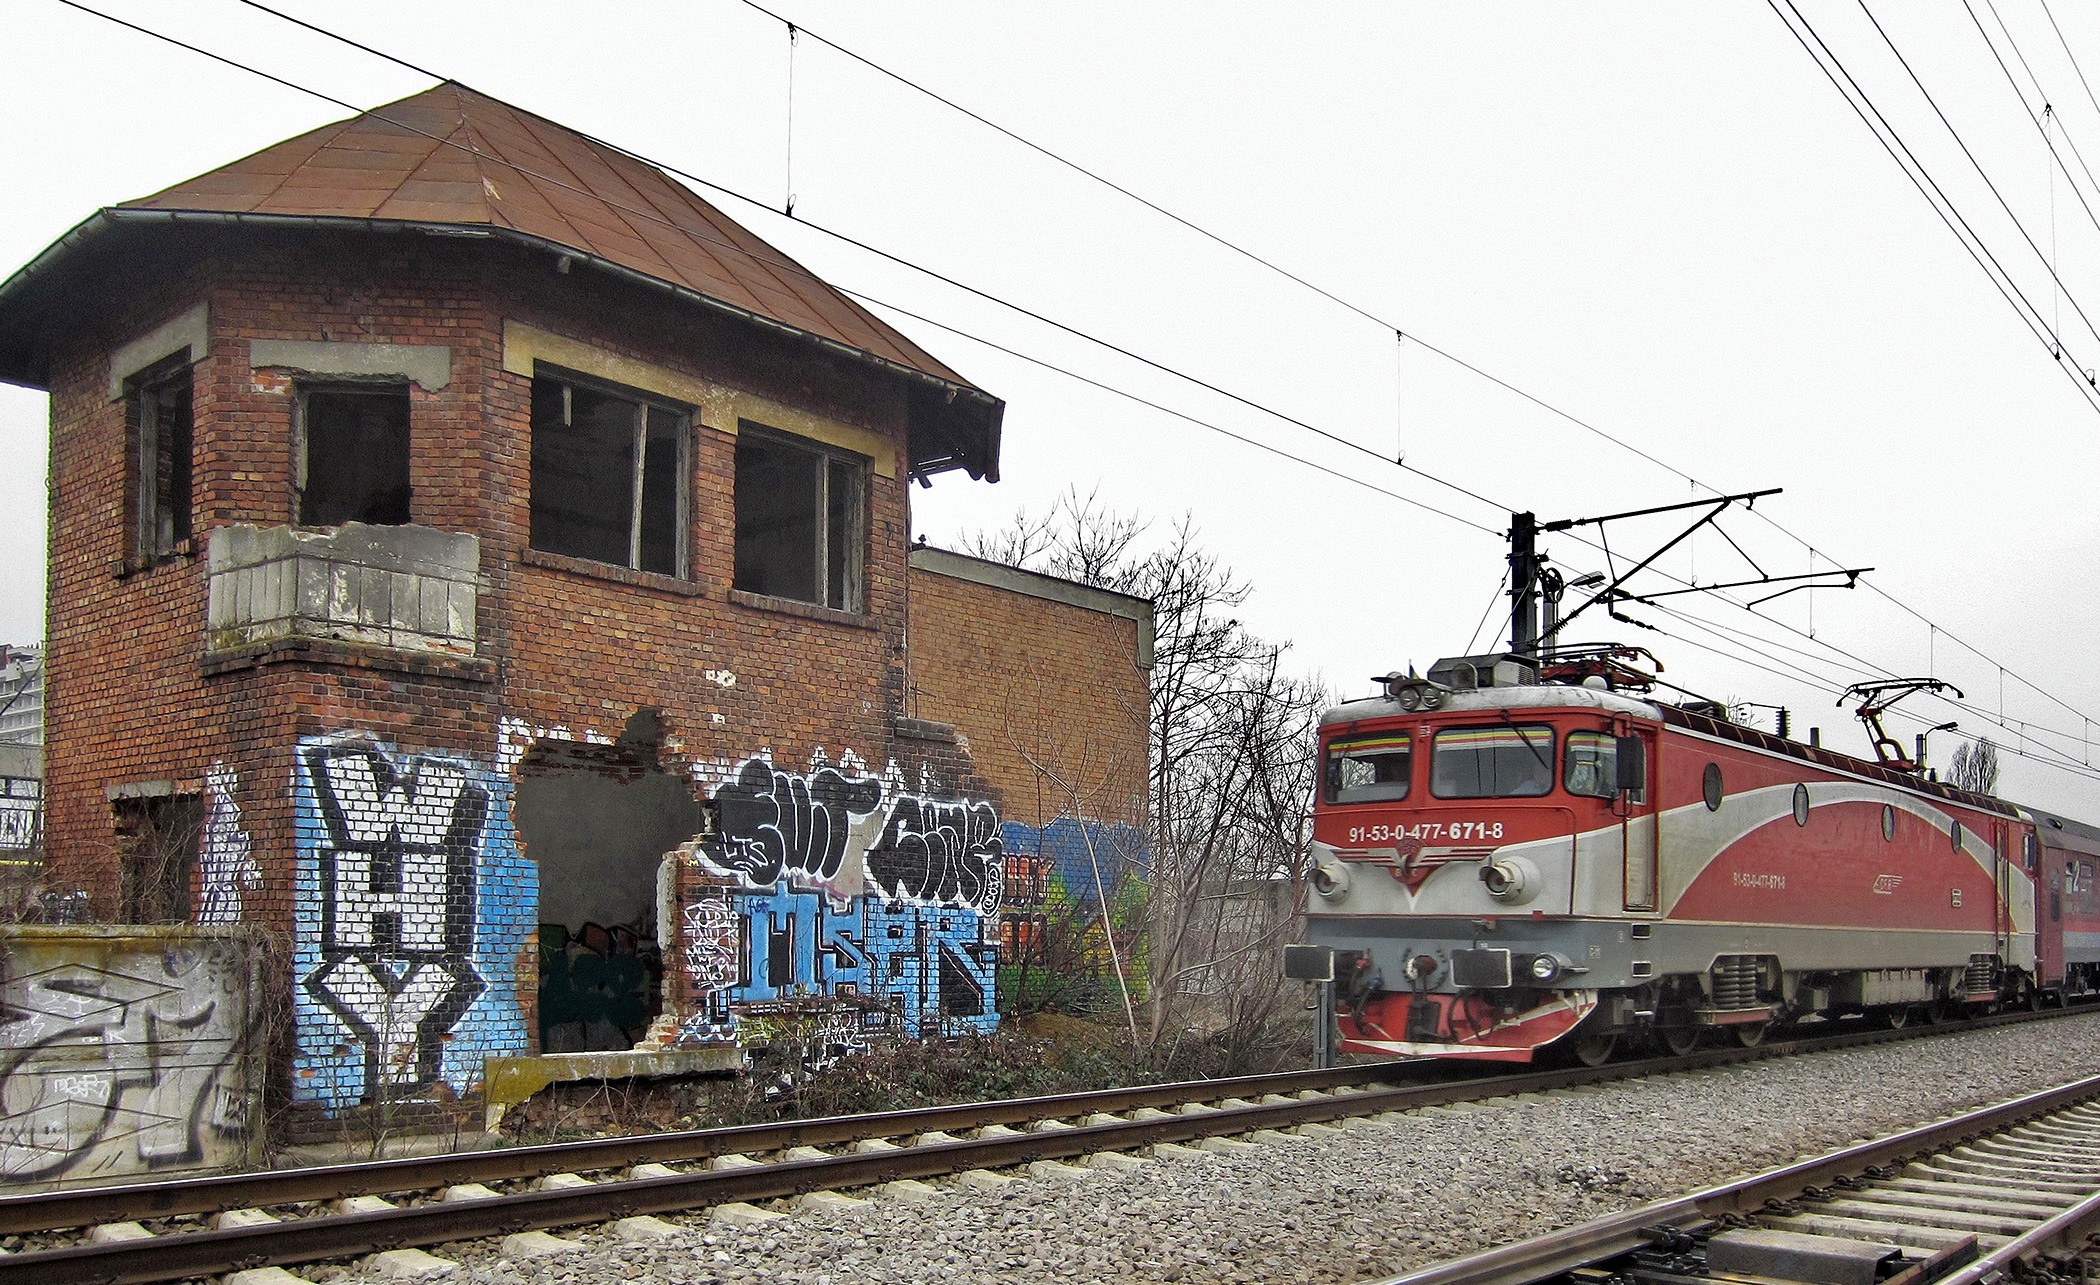
track, train, transport, vehicle, train station, abandoned, graffiti, brick wall, art, locomotive, ruins, romania, bucharest, rail transport, the passage of time, residential area, old railway station, rolling stock, railroad car